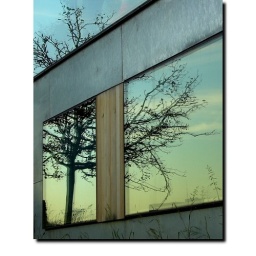
reflection of a tree in the window